Peugeot 508

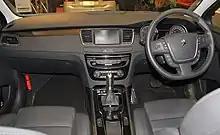
Interior

A concept "hybrid power" car prefiguring the style of the future 508 coupé, called the Peugeot SR1, was presented at the Geneva Motor Show in March 2010.